Pierre Pelot

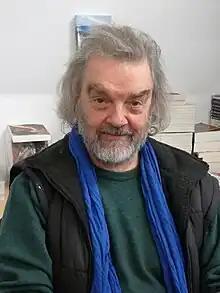
Pierre Pelot (2011)

Pierre Pelot (Pierre Grosdemange, also published as Pierre Suragne or Pierre Carbonari, 1945-), is a French writer of speculative fiction (mostly science fiction).